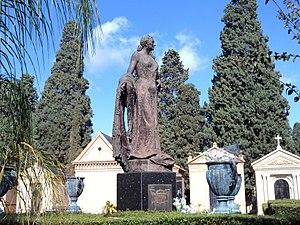
Juanita Reina Castrillo, surnommée La Reina de la Copla, est une chanteuse et actrice espagnole née à Séville le 25 août 1925 et décédée à Séville le 19 mars 1999.